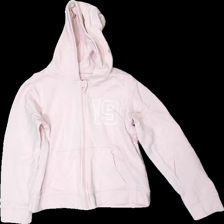
View: front
Type: Sweater
Category: Children
Brand: Not in the list
Brand text on label: xoxo friends
Colors: Pink
Material: 100% Cotton
Cut: Regular
Size: 134
Season: All
Stains: Minor
Price range: 50-100
Recommended usage: Repair